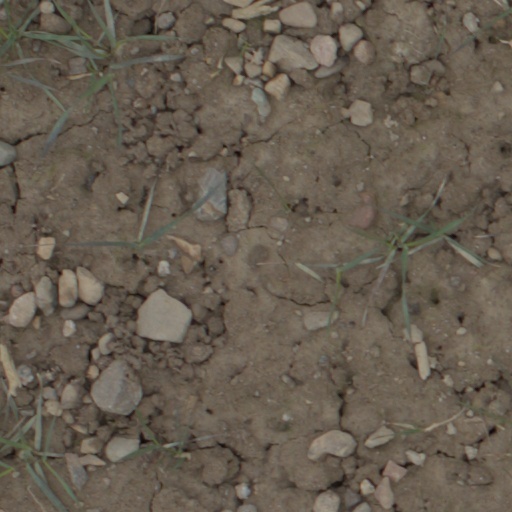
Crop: wheat